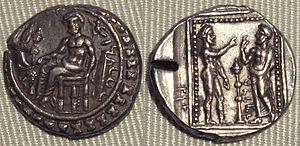
Datame ou Datamès est un général achéménide et satrape de Cappadoce sous Artaxerxès III.